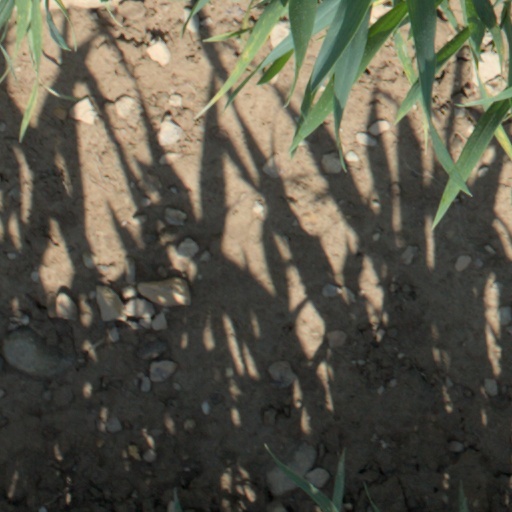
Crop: wheat